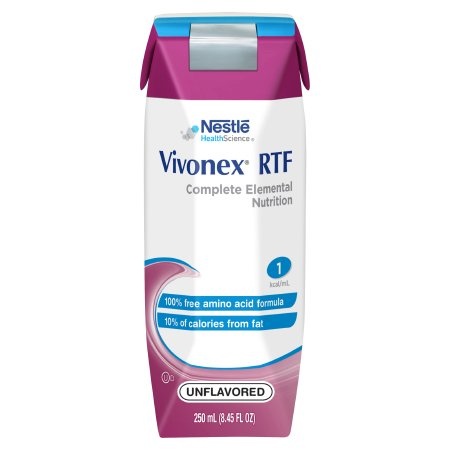
Nestle Healthcare Nutrition Tube Feeding Formula Vivonex® RTF Unflavored Liquid 250 mL Carton - Each - 10043900362509-EA
VIVONEX, RTF UNFLAV 250ML Item Id 461283 MF Id# 10043900362509 Brand Vivonex® RTF Manufacturer Nestle Healthcare Nutrition Country of Origin Unknown Administration Method Tube Application Tube Feeding Formula Calories per Serving 250 Calories Calories per Serving Range 201 to 300 Calories Container Type Carton Container Type Range Cartons & Pouches Flavor Unflavored Flavor Range Unflavored HCPCS B4153 (Disclaimer) Ingredients WATER, MALTODEXTRIN, AND LESS THAN 2% OF MODIFIED CORN STARCH, L-LYSINE ACETATE, L-LEUCINE, SOYBEAN OIL, L-ARGININE, L-GLUTAMIC ACID, MEDIUM CHAIN TRIGLYCERIDES, CALCIUM GLYCEROPHOSPHATE, L-THREONINE, L-PHENYLALANINE, L-VALINE, L-ISOLEUCINE, L-PROLINE, L-HISTIDINE HYDROCHLORIDE, L-METHIONINE, GLYCINE, L-TRYPTOPHAN, CARRAGEENAN, DEXTROSE, POTASSIUM CITRATE, MAGNESIUM SULFATE, SODIUM CITRATE, L-ASPARTIC ACID, CITRIC ACID, L-SERINE, CHOLINE BITARTRATE, L-ALANINE, SODIUM HEXAMETAPHOSPHATE, ASCORBIC ACID, SALT, POTASSIUM CHLORIDE, L-TYROSINE, TAURINE, L-CARNITINE, L-CYSTINE, DL-ALPHA TOCOPHERYL ACETATE, FERRIC ORTHOPHOSPHATE, ZINC SULFATE, NIACINAMIDE, VITAMIN A PALMITATE, CALCIUM PANTOTHENATE, COPPER GLUCONATE, MANGANESE SULFATE, PYRIDOXINE HYDROCHLORIDE, VITAMIN D3, THIAMINE HYDROCHLORIDE, RIBOFLAVIN, FOLIC ACID, CHROMIUM CHLORIDE, BIOTIN, POTASSIUM IODIDE, SODIUM MOLYBDATE, SODIUM SELENITE, VITAMIN K1, VITAMIN B12 Is_Active_Vendor Y Is_DSCSA N Is_Discontinued N Is_Medical_Device N Lot_Tracking_Flag N Nutrient Type Amino Acid On_Allocation N Preparation Liquid Product Dating McKesson Acceptable Dating: we will ship >= 90 days Serving Size 250 mL Serving Size Supplier_ID 488193 UNSPSC Code 42231803 User Adult User Group Adult Volume 250 mL Features Ready-to-feed complete elemental nutrition with 100% free amino acids and 10% fat for those with severely impaired gastrointestinal function Only 10% calories from fat to support tolerance and reduce pancreatic stimulation Useful in stressed, catabolic patients Requires minimal digestive functionality for assimilation while providing benefits associated with continued use of the GI tract Suitable for these diets: lactose-free, gluten-free, kosher Provides nutritional support for individuals with severely impaired GI function: transitional feeding, extensive bowel resection, severe protein, fat malabsorption, malabsorption syndrome, select trauma/surgery, early post-operative feeding, intestinal failure, pancreatitis, chylothorax, trophic feeding, TPN alternative, or dual feeding with TPN Note: See individual product labels for ingredients, allergen statements, and indications for use Use under medical supervision
Brand: Nestle Healthcare Nutrition
Category: Health & Beauty > Health Care > Fitness & Nutrition > Tube Feeding Supplements